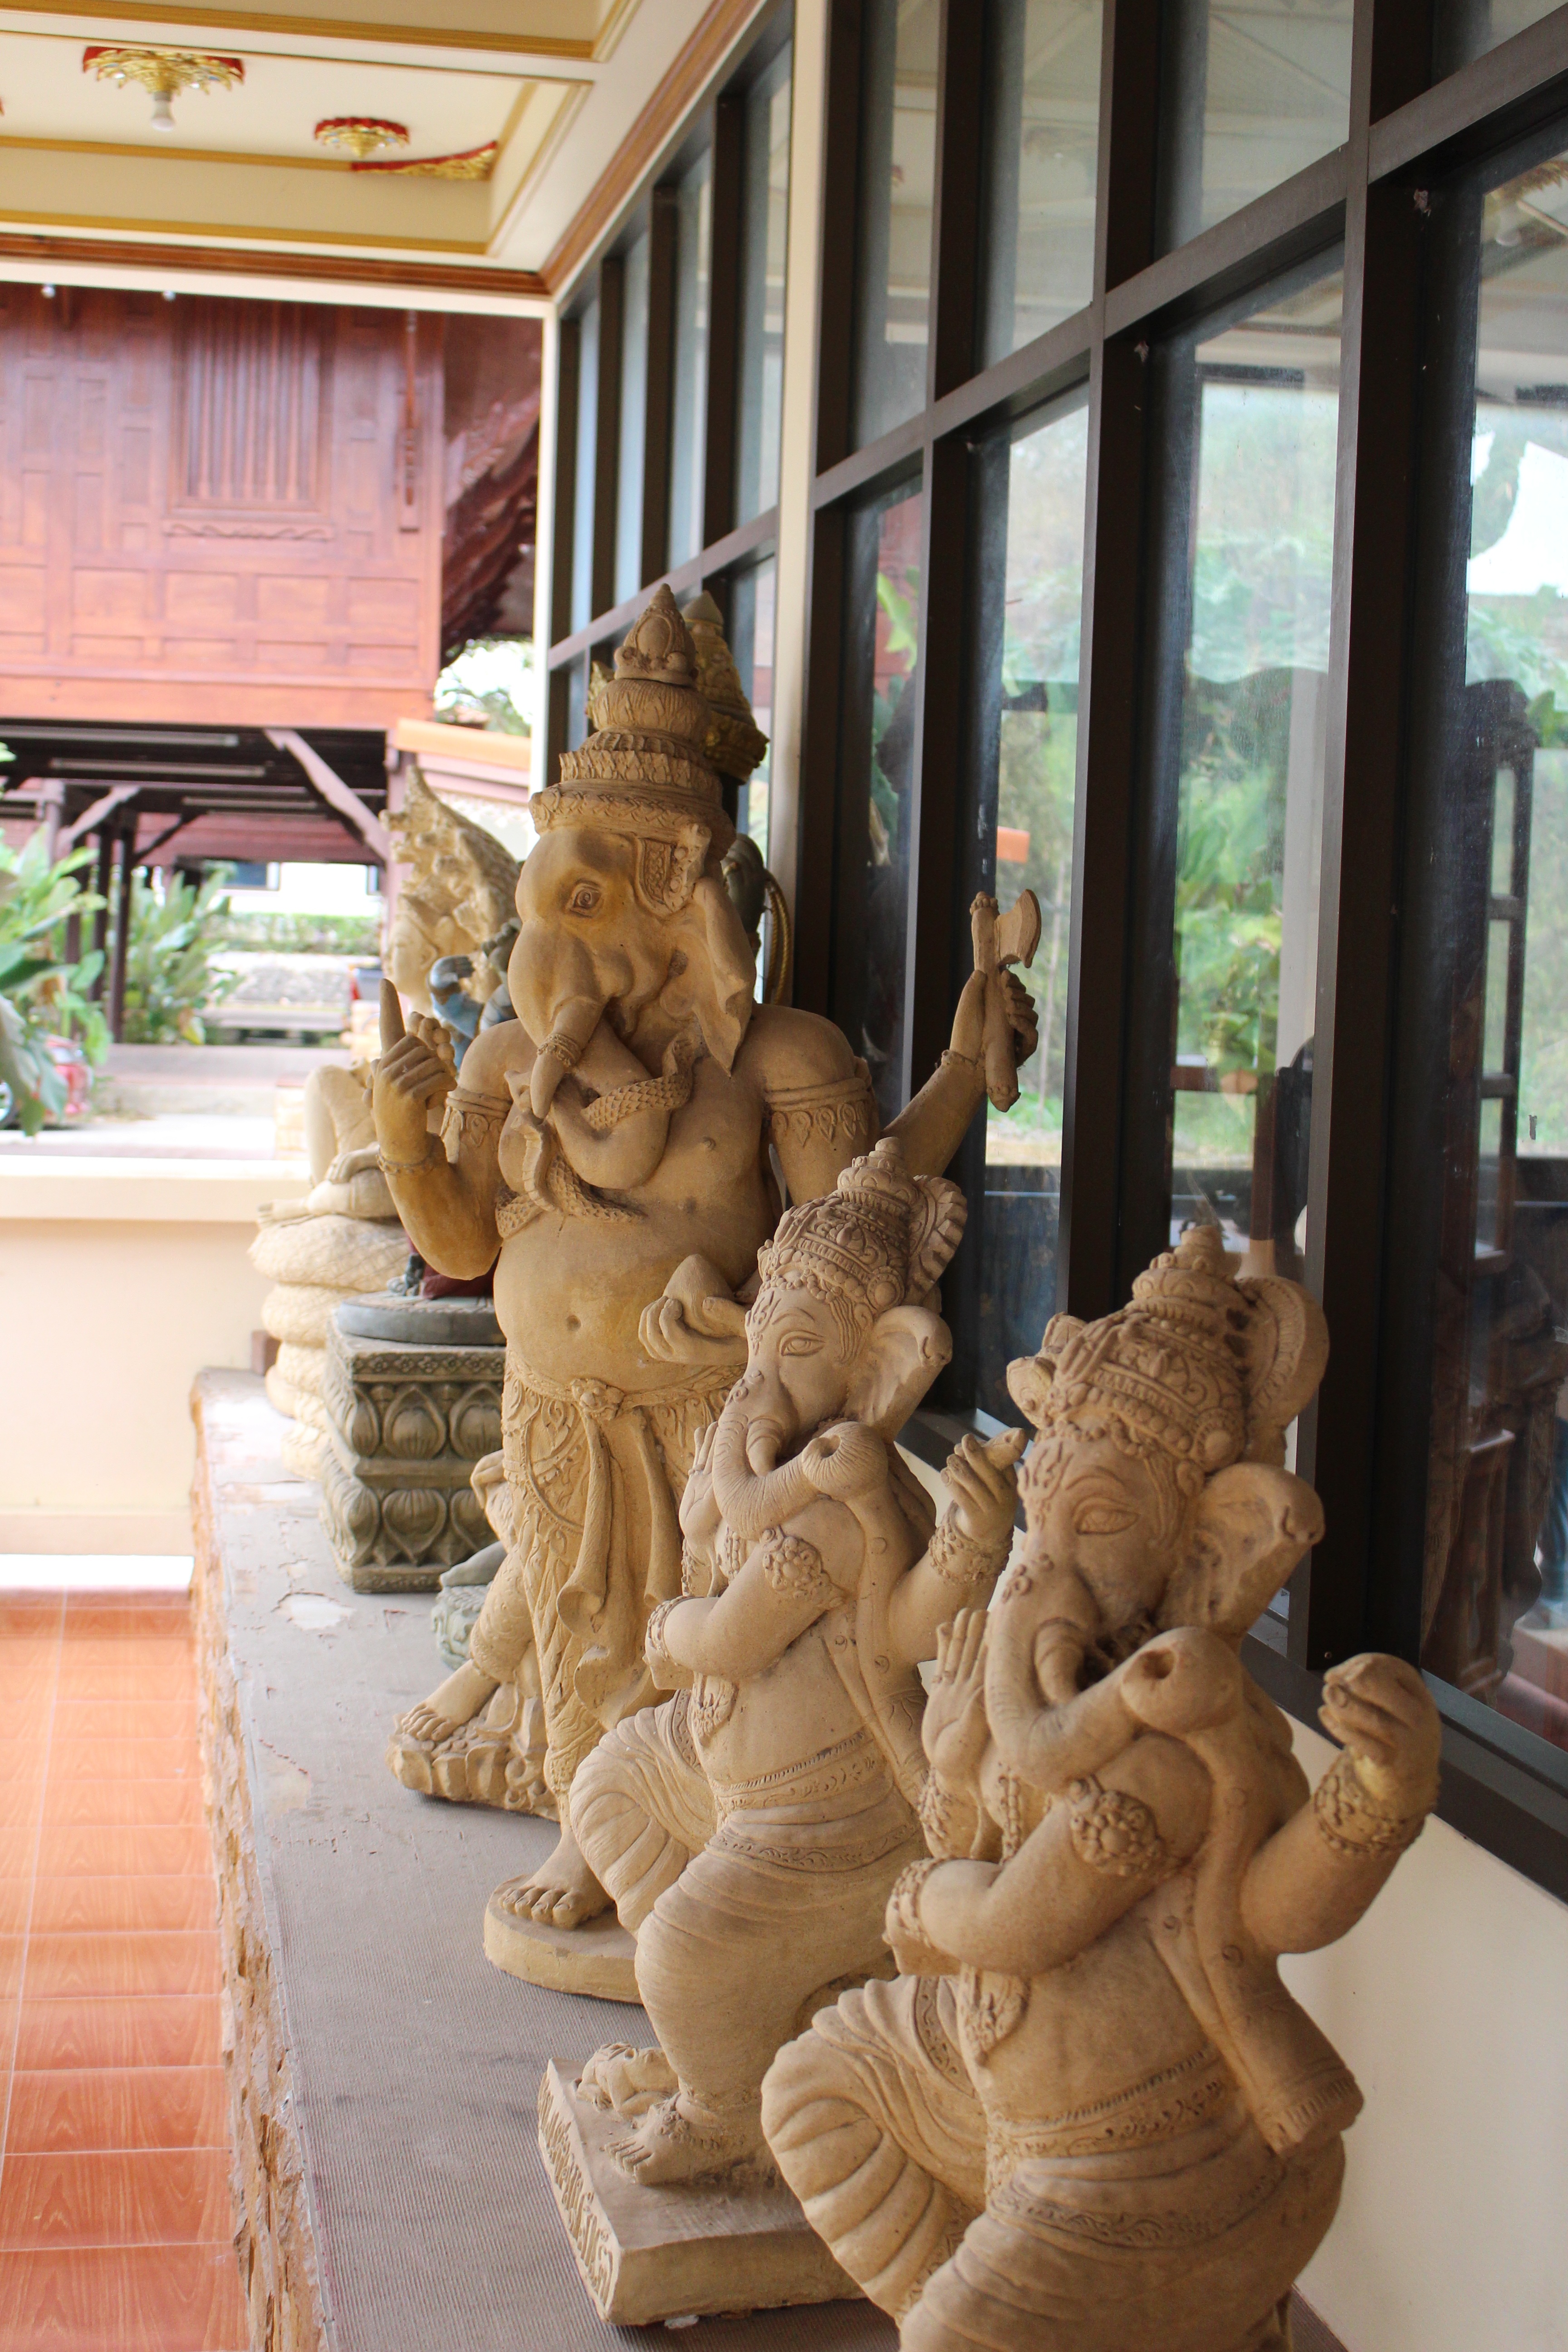
wood, monument, statue, buddhist, asia, thailand, sculpture, religious, art, temple, carving, stone carving, ancient history